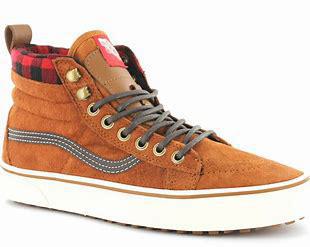
Brand: Vans
Model: SK8 Hi MTE